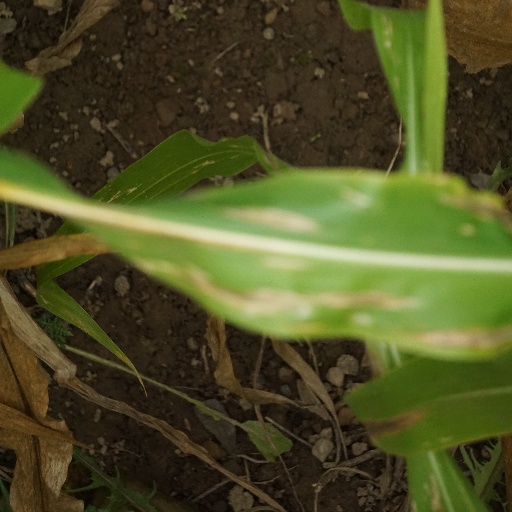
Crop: maize; corn